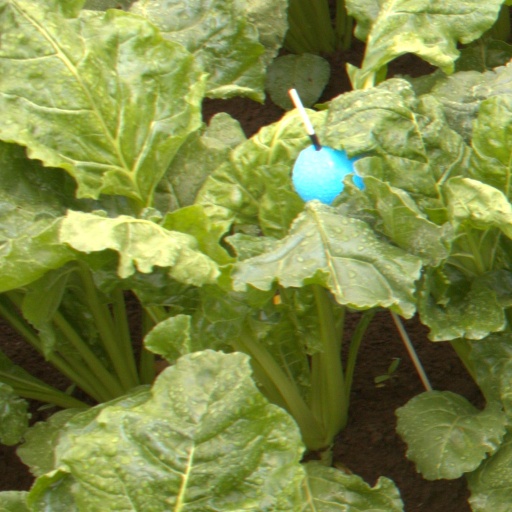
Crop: sugar beet